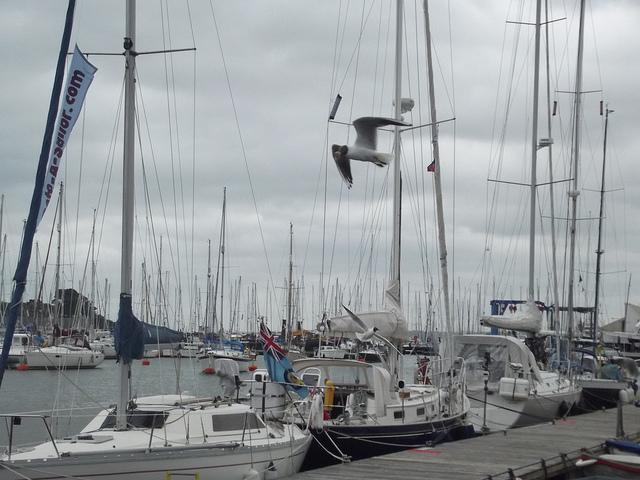
A marine filled with boats floating on water.